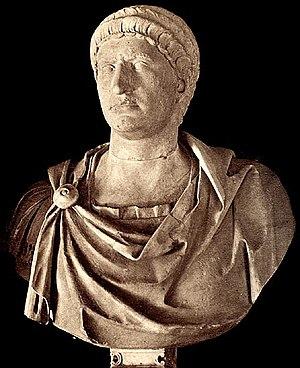
Cet article présente la liste des empereurs romains depuis Auguste jusqu'à la déposition de Romulus Augustule.
Lucius Verginius Rufus est un sénateur romain du Iᵉʳ siècle, trois fois consul, éponyme en 63 sous Néron, suffect en 69 sous Othon et à nouveau éponyme aux côtés de l'empereur Nerva en 97, année de sa mort.
Caius Ofonius Tigellinus, aussi connu sous le nom d'Ophonius Tigellinus, de Sophonius Tigellinus ou plus simplement de Tigellin, né vers 10 à Agrigentum et mort en 69 à Sinuessa, est le préfet du prétoire et principal conseiller de l'empereur Néron de 62 à 68.